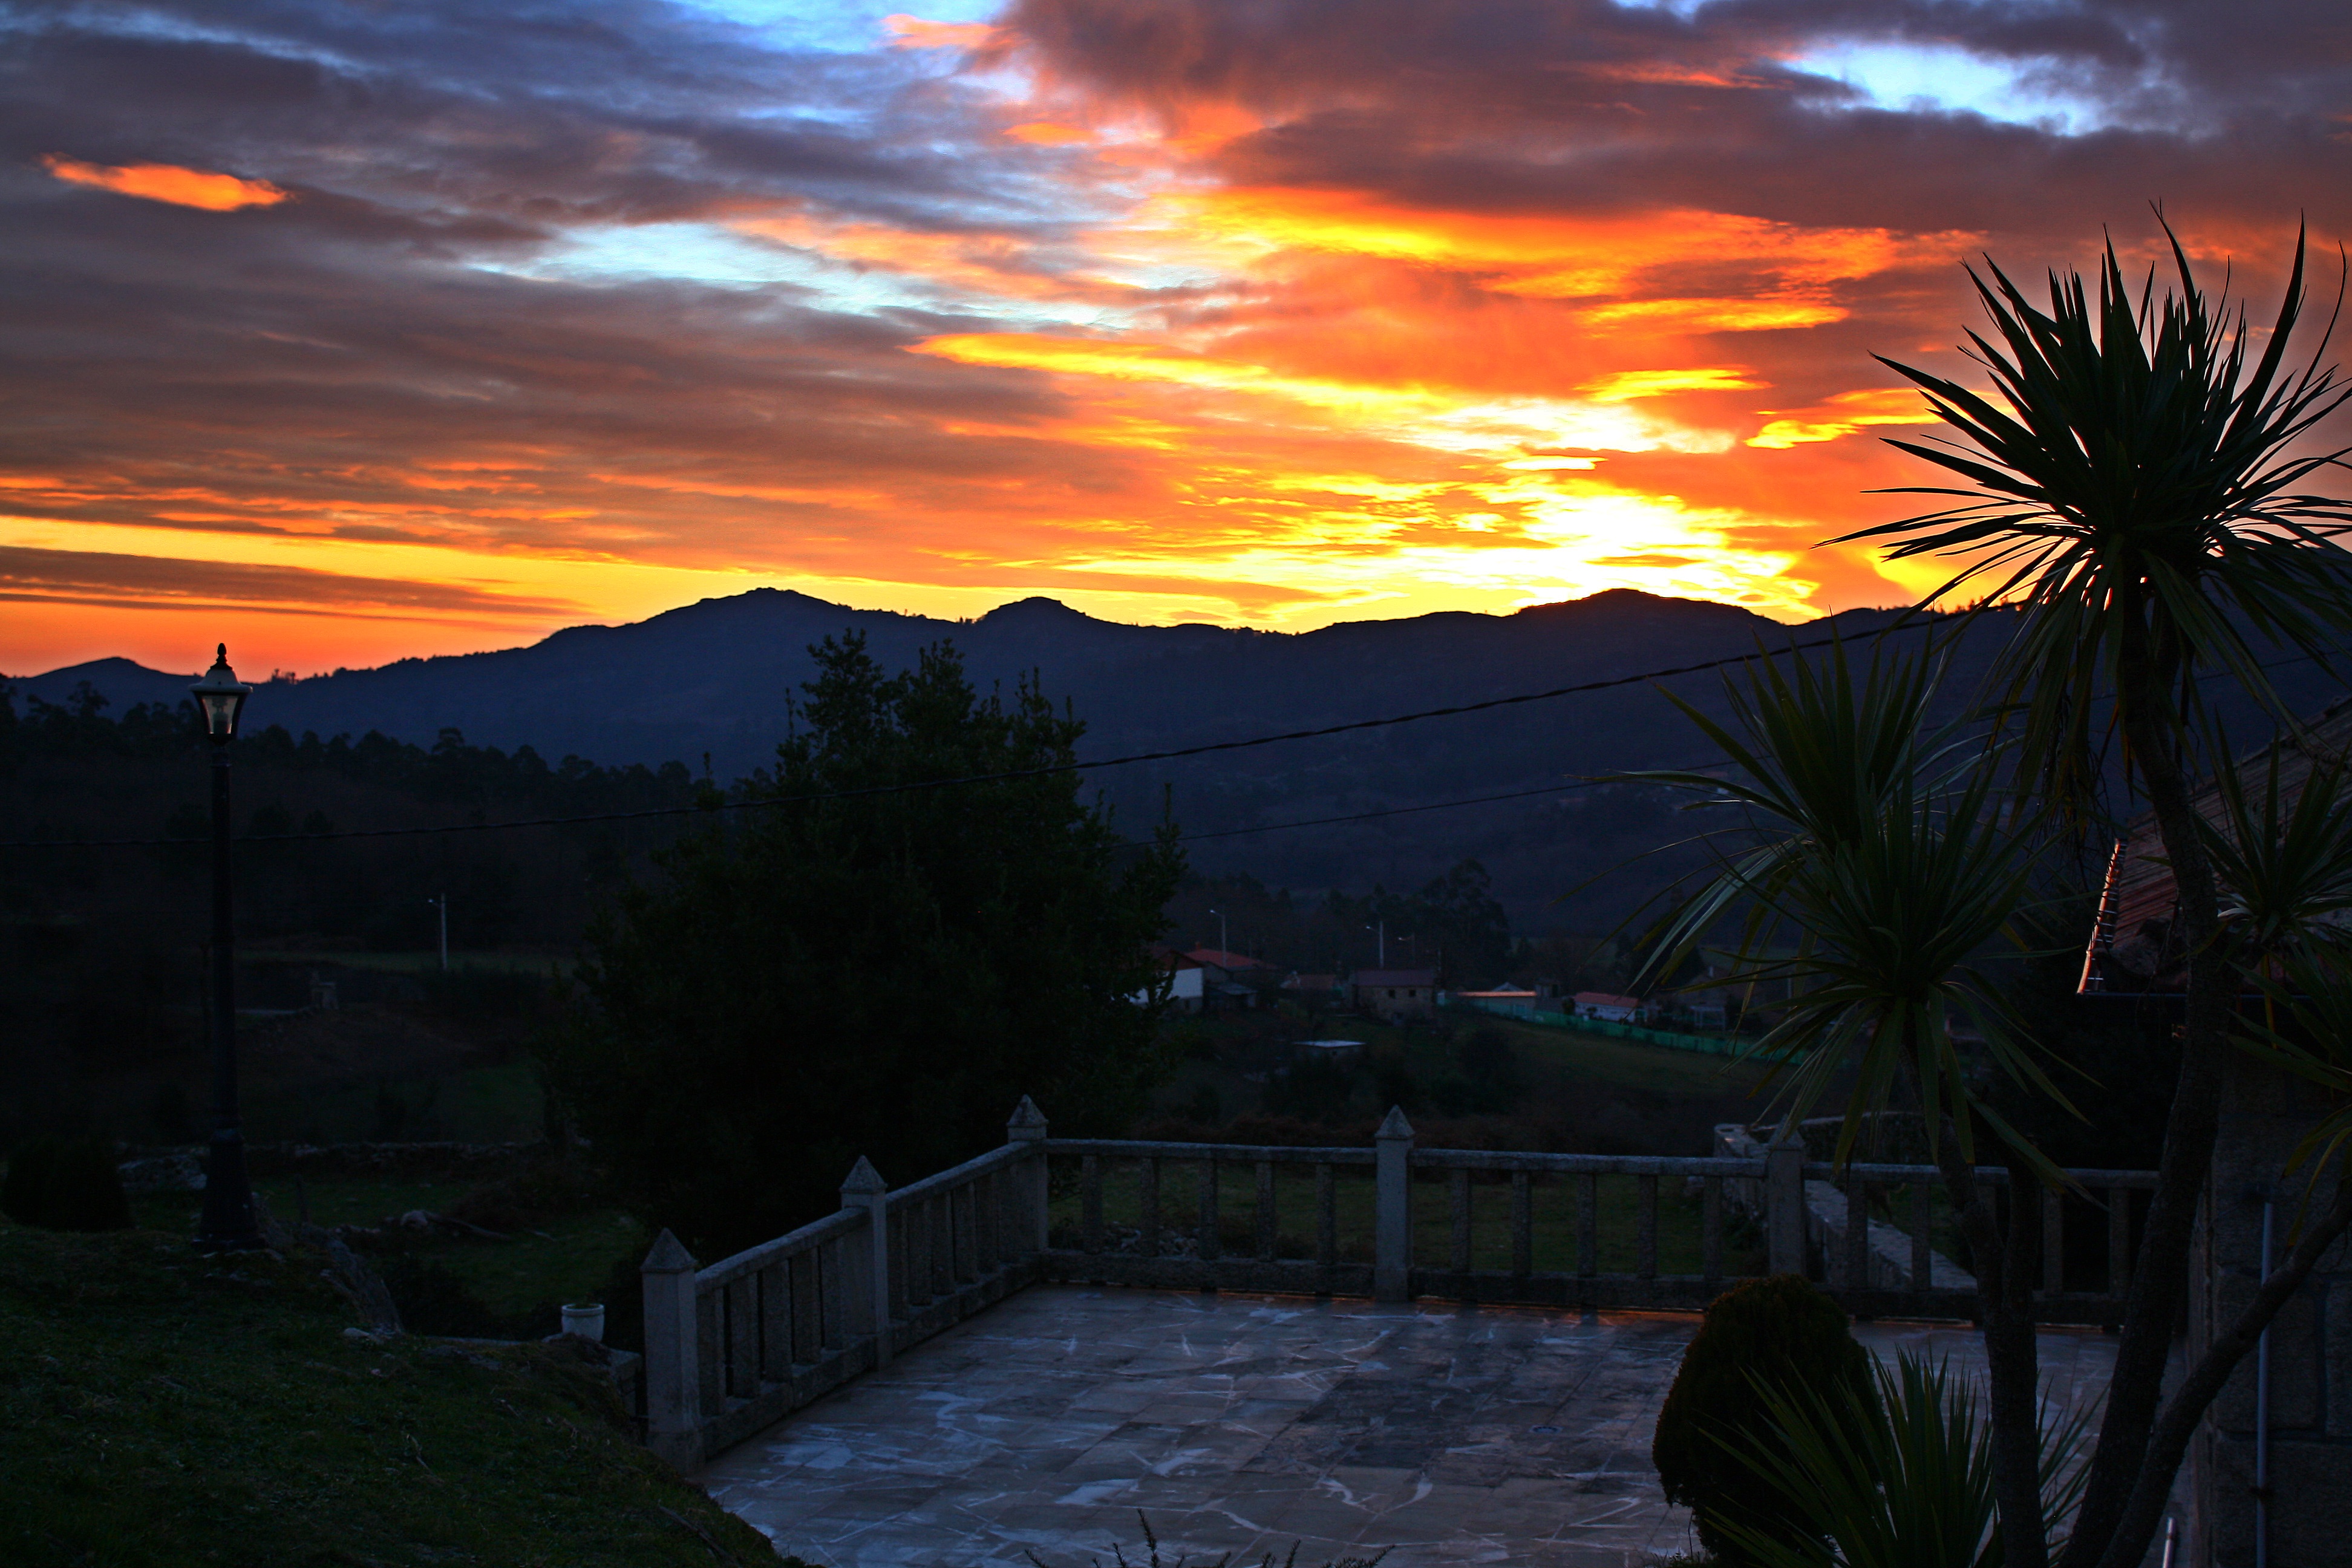
sky, sun, sunrise, sunset, sunlight, morning, dawn, dusk, evening, puestadesol, galicia, pontevedra, paisajes, espana, ggl1, gphoto, spainvalongo